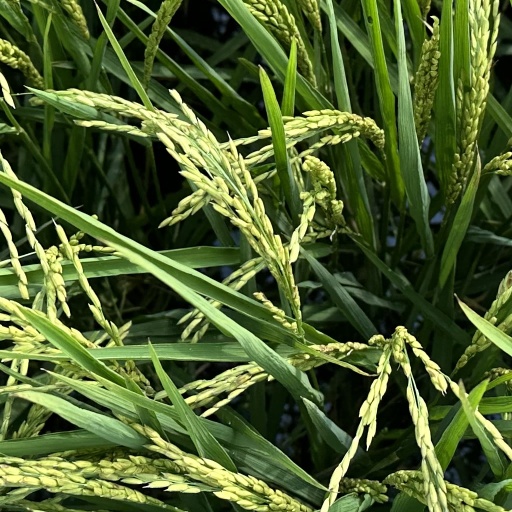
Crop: rice